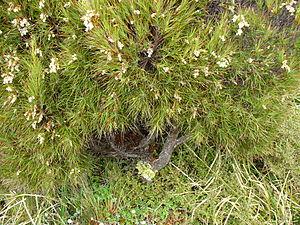
Les îles Campbell sont un archipel sub-antarctique néo-zélandais.